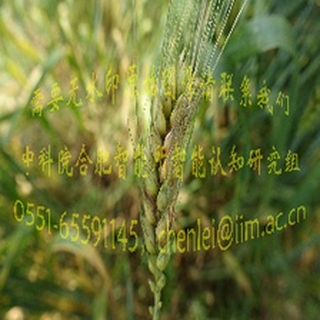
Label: wheat_fusarium_head_blight